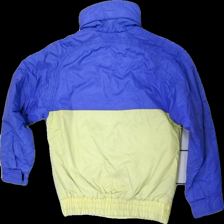
View: back
Type: Winter jacket
Category: Unisex
Brand: Not in the list
Brand text on label: creblet
Colors: Blue, Yellow
Material: 100% nylone
Pattern: Logo print
Cut: Regular
Season: Winter
Trend: 80s
Stains: Major
Damage: fläckar
Damage location: bottom center
Damage 2: fläckar
Damage 2 location: middle center
Damage 3 location: bottom center
Price range: <50
Recommended usage: Export
Description: tvåfärgad vinterjacka med logga fram, mycket smutsig fram
Comment: vintage